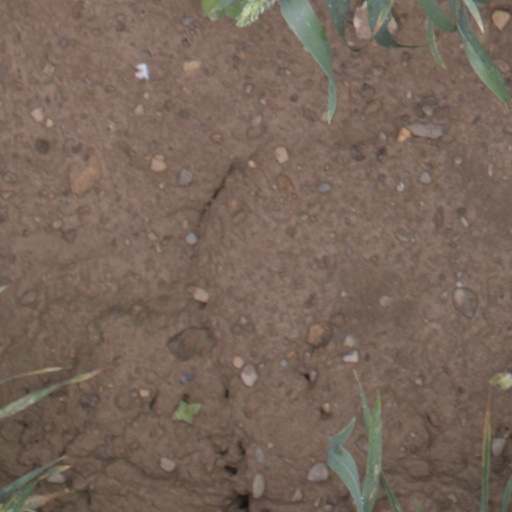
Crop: wheat